Ornithostoma

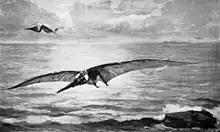
Outdated life restoration of "O. ingens" from 1904, now considered "Pteranodon"

Samuel Wendell Williston in 1893 independently also considered "Ornithostoma" a synonym of "Pteranodon ingens". He therefore renamed "Pteranodon" species: "Ornithostoma ingens" (Marsh 1872) Williston 1893 = "Pteranodon ingens" (= "P. longiceps") and "Ornithostoma harpyia" (Cope 1872) = "P. longiceps". Williston also created a special family and subfamily for "Ornithostoma": the Ornithostomatidae and the Ornithostomatinae. Today, these concepts are no longer used. Williston indicated "O. ingens" as the type species, not knowing one had already been designated. However, Richard Lydekker denied the identity in 1904 and, also unaware of Seeley's earlier species name, created a purported (third) type species "O. seeleyi".